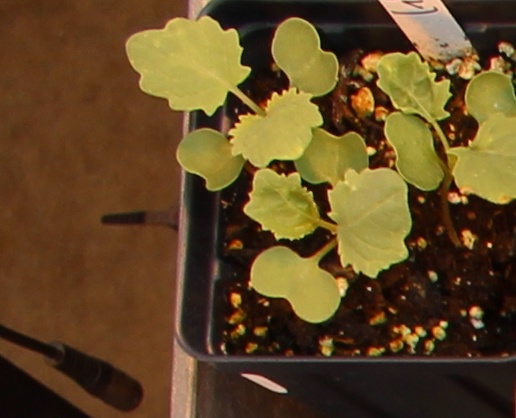
Label: Canola